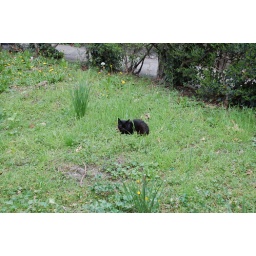
Another black cat in Trieste.